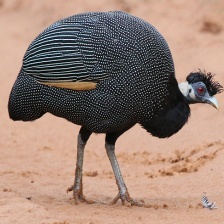
Species: GUINEAFOWL
Scientific name: NUMIDIDAE